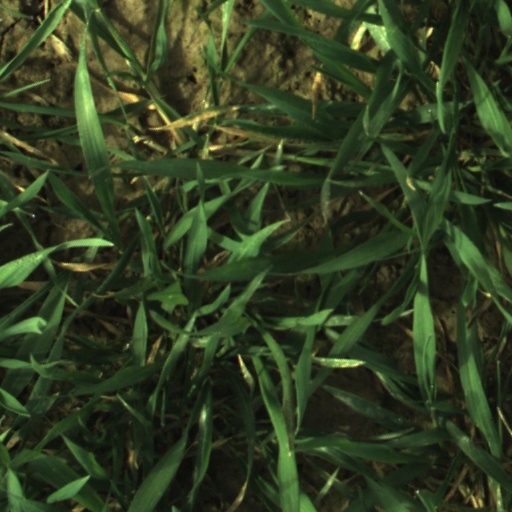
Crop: wheat